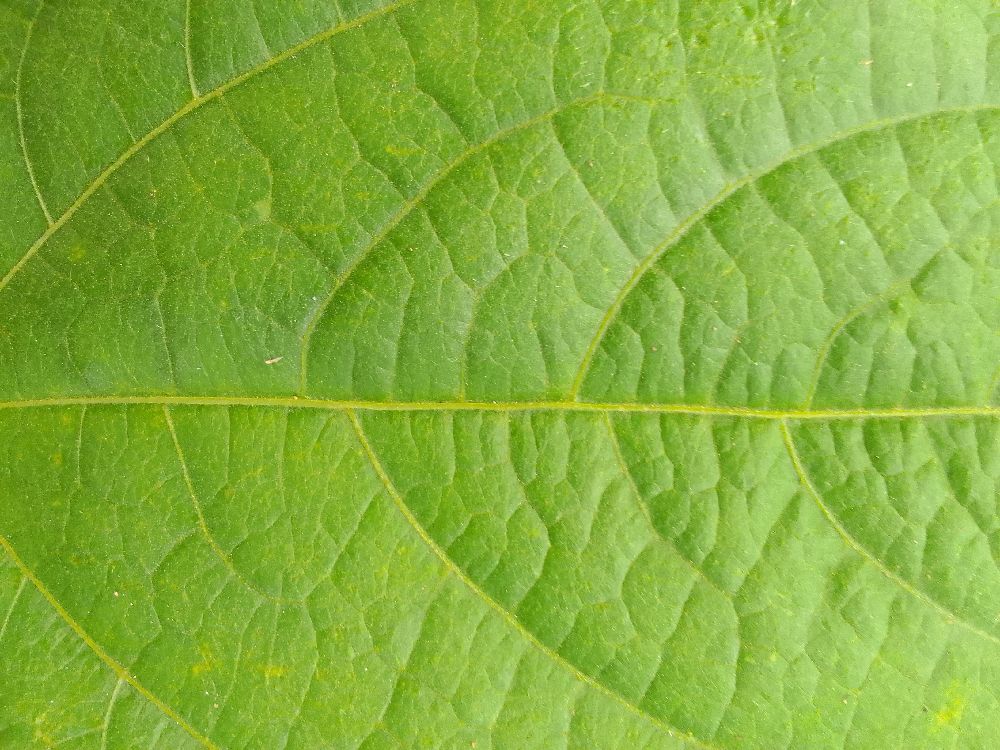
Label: healthy